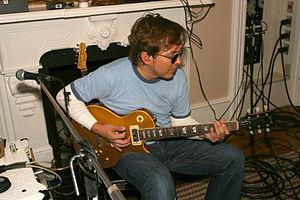
Will Owsley, né le 6 mars 1966 à Anniston et mort le 30 avril 2010 à Franklin, est un auteur-compositeur-interprète américain du genre power pop et rock.